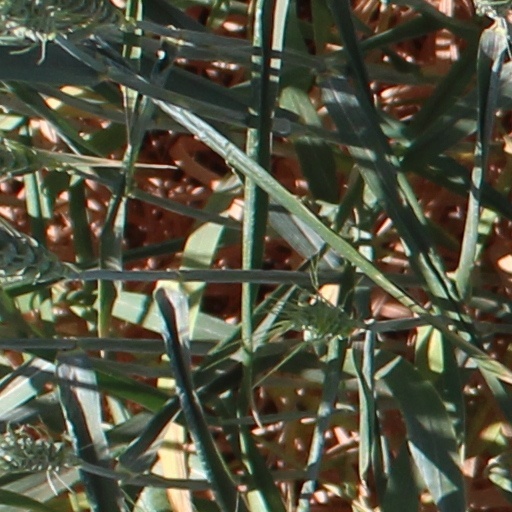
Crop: wheat